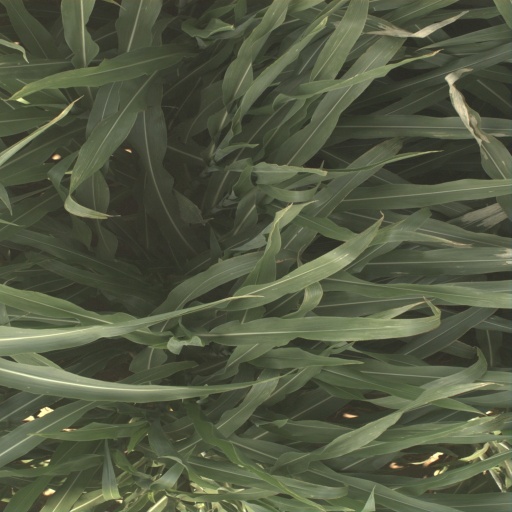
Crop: sorghum